Disfigurement

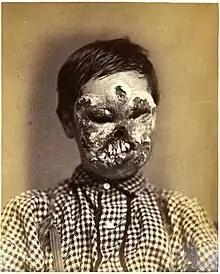
Face disfigured by syphilis

Disfigurement is the state of having one's appearance deeply and persistently harmed medically, such as from a disease, birth defect, or wound. General societal attitudes towards disfigurement have varied greatly across cultures and over time, with cultures possessing strong social stigma against it often causing psychological distress to disfigured individuals. Alternatively, many societies have regarded some forms of disfigurement in a medical, scientific context where someone having ill will against the disfigured is viewed as anathema. In various religious and spiritual contexts, disfigurement has been variously described as being a punishment from the divine for sin (such as Yahweh's defacement of Cain for Abel's murder in Judaism), as being (such as Paul of the New Testament's arguments about Christ's sufferings) caused by supernatural forces of hate and evil against the good and just, which will be later atoned for, or as being without explanation "per se" with people just having to endure.